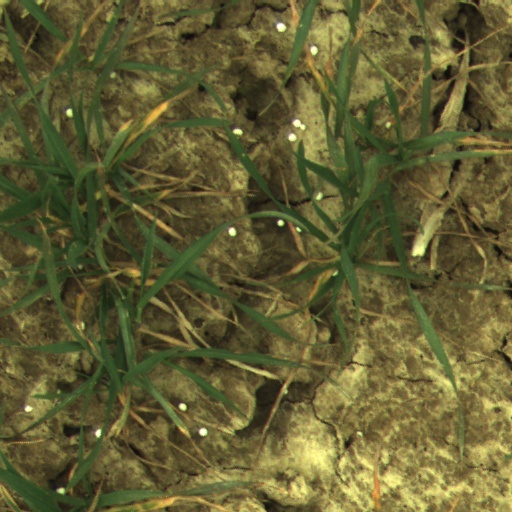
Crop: wheat